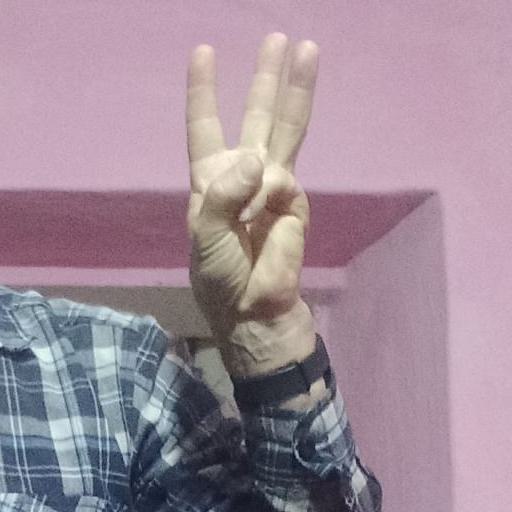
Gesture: three